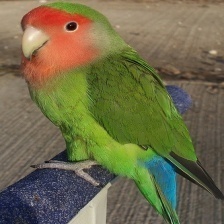
Species: ROSY FACED LOVEBIRD
Scientific name: AGAPORNIS ROSEICOLLIS